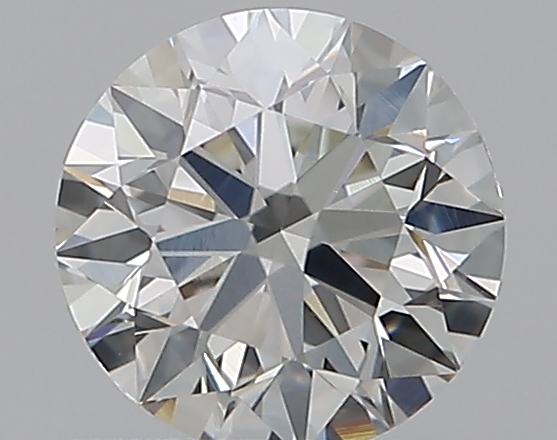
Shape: round
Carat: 0.5
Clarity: VS2
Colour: I
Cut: EX
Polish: EX
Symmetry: VG
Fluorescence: N
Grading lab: GIA
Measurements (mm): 5.03 x 5.08 x 3.17